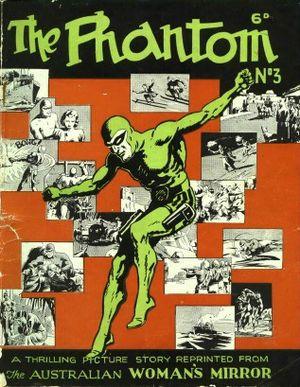
Le Fantôme ou Fantôme ou, occasionnellement, Le Fantôme du Bengale, est une série de bande dessinée américaine créée par Lee Falk. Elle est diffusée sous forme de comic strip depuis le 17 février 1936 pour la bande quotidienne en noir et blanc et depuis le 28 mai 1939 pour la planche dominicale en couleur.